Bachir Gemayel

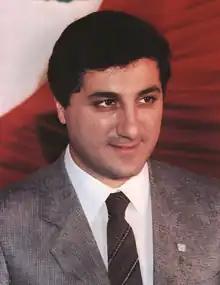
Gemayel in 1982

Bachir Pierre Gemayel (10 November 1947 – 14 September 1982) was a Lebanese militia commander who led the Lebanese Forces, the military wing of the Kataeb Party, in the Lebanese Civil War and was elected President of Lebanon in 1982.